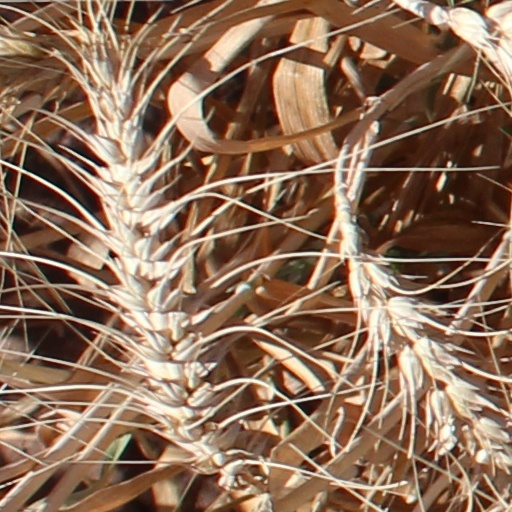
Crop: wheat